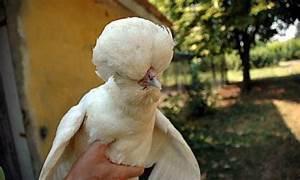
chicken